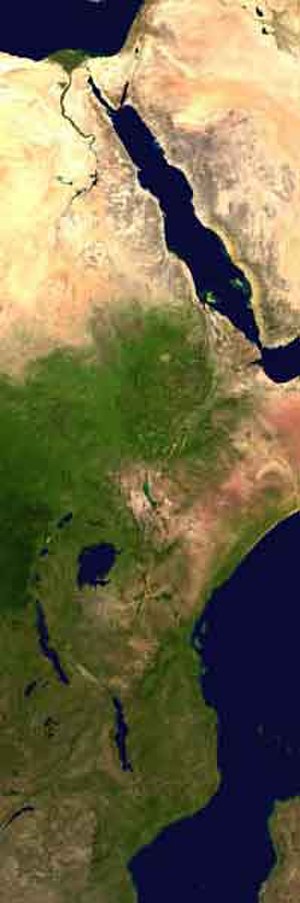
Great Rift Valley
Området set fra rummet
Great Rift Valley er en del af et meget omfattende geografisk og geologisk system af en forkastningszone og geologiske sprækkedannelser, som strækker sig over næsten 6.000 km fra det nordlige Syrien gennem Jordan-dalen, Det Røde Hav og videre gennem Østafrika til den centrale del af Mozambique.